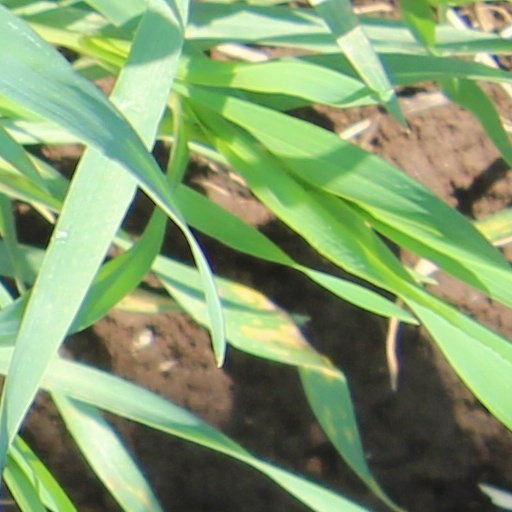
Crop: wheat